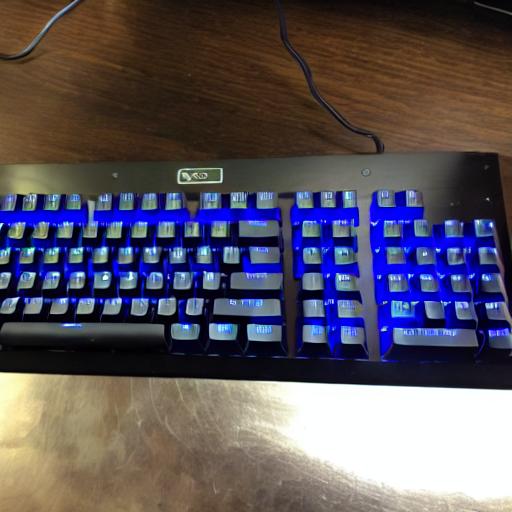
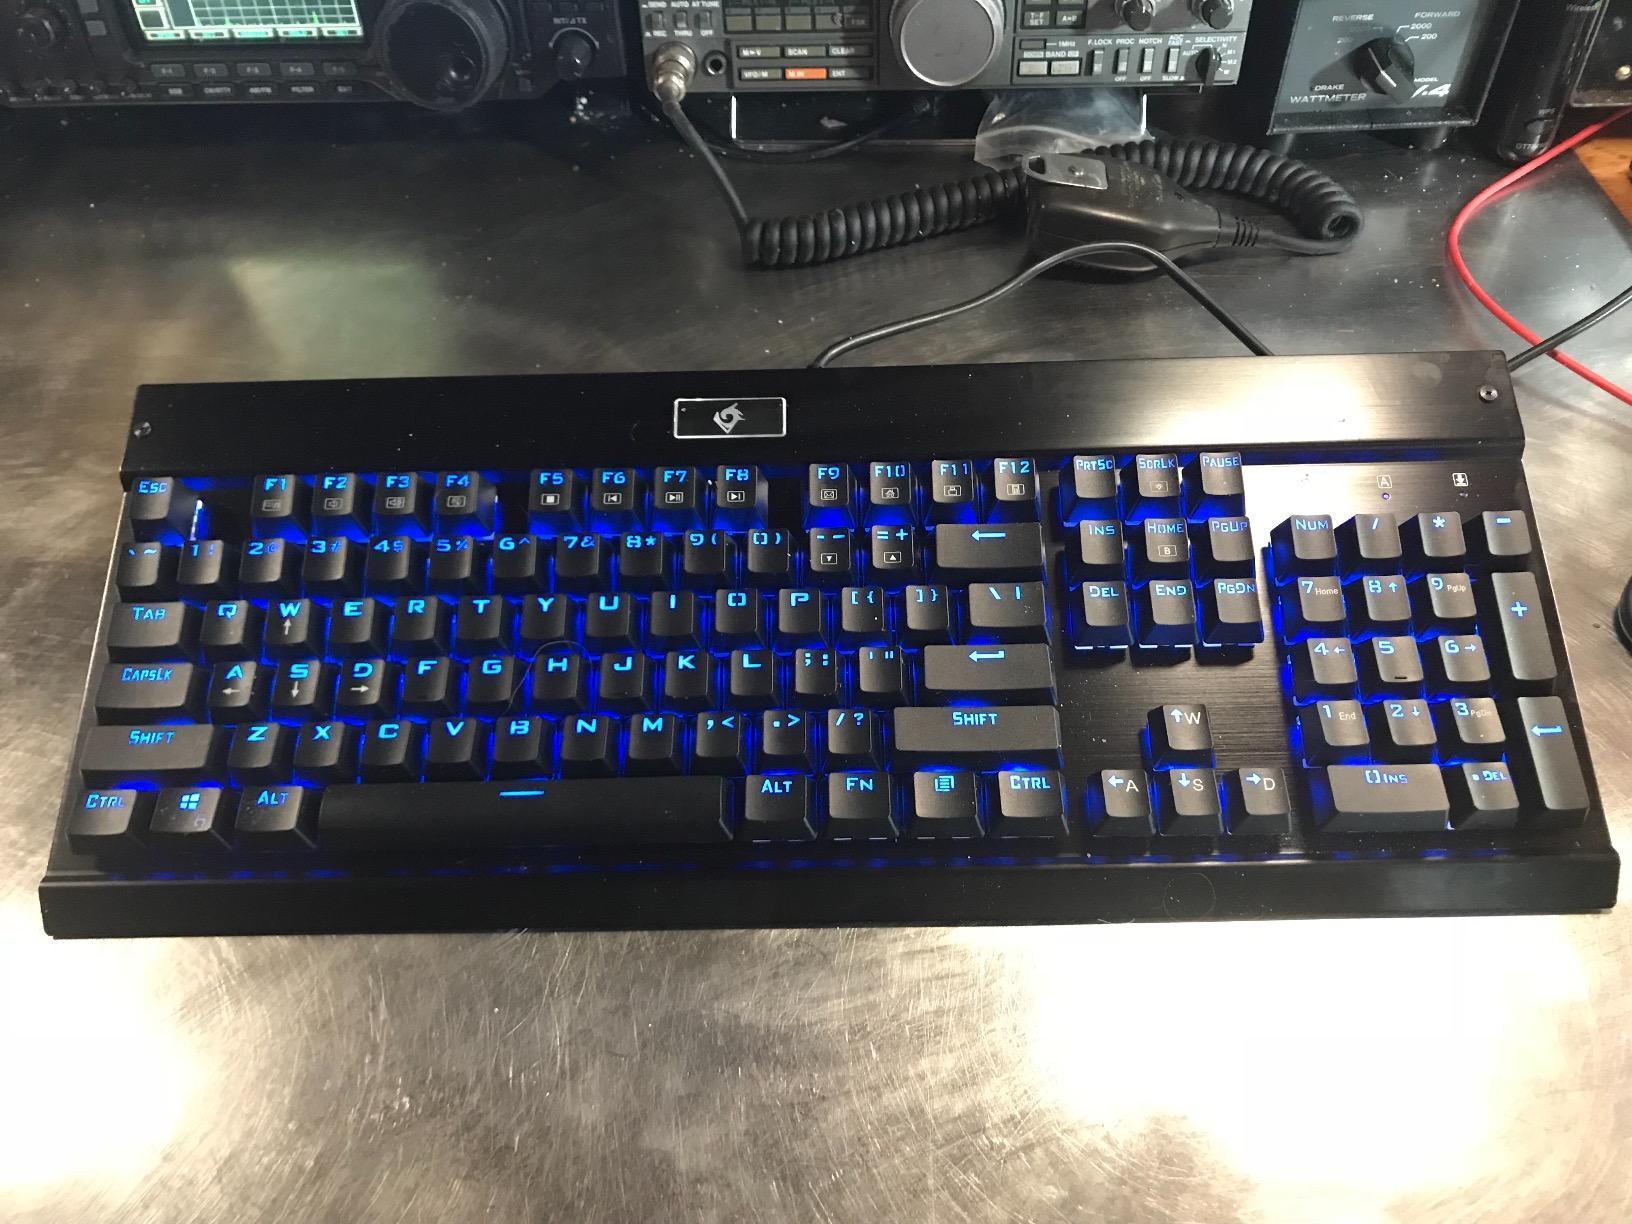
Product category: keyboard
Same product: no